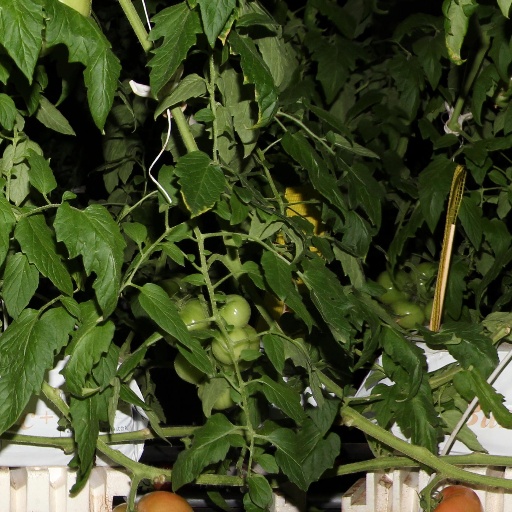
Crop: tomato